Ibirapuera Auditorium

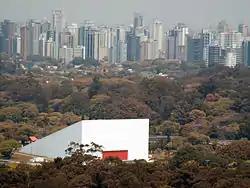
Auditorium, Moema background

The building possesses volumetric simplicity, composed of a single block that in plan has the form of a trapezoid and, in section, the form of a triangle. As well as the other buildings in the park such as the Oca dome, and a great part of the architect's work, the auditorium is composed of reinforced concrete painted white.